Censorship in the Soviet Union

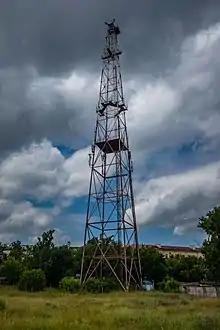
Soviet-era jamming tower in Minsk, Belarus

Censorship of film was commonplace since the USSR's inception. Beginning with the Russian Civil War (1917–1922), censoring film effectively advanced socialist realism, a mode of art production that positively portrays socialism and constituents of socialist nations. As propaganda tools directed at the masses—particularly the illiterate—themes of anti-Westernization and nationalism depicted socialist realism in films by negatively portraying elements of capitalist countries while positively depicting the Soviet Union. Elements of anti-Westernization included censoring religion and technological superiority, while signs of weakness in the Soviet military, like lost battles or frightened soldiers, were expurgated to further nationalistic goals. Film censorship peaked during the rule of Stalin (1924–1953).